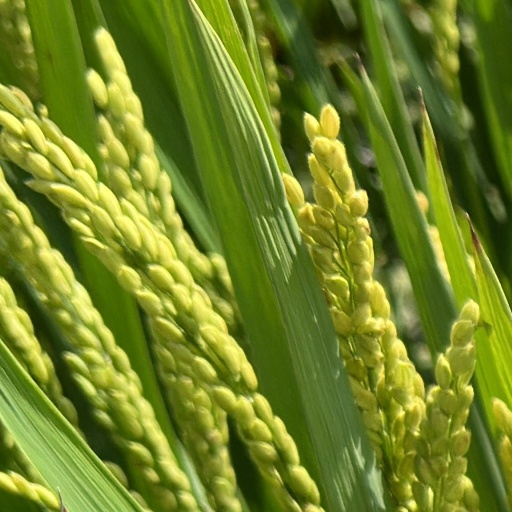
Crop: rice